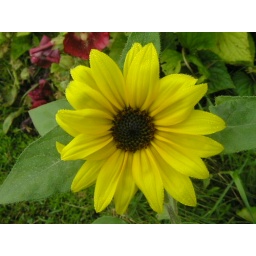
A small yellow sunflower in my backyard